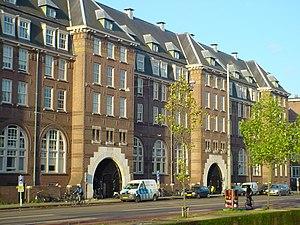
Marnixstraat est une rue de Amsterdam.